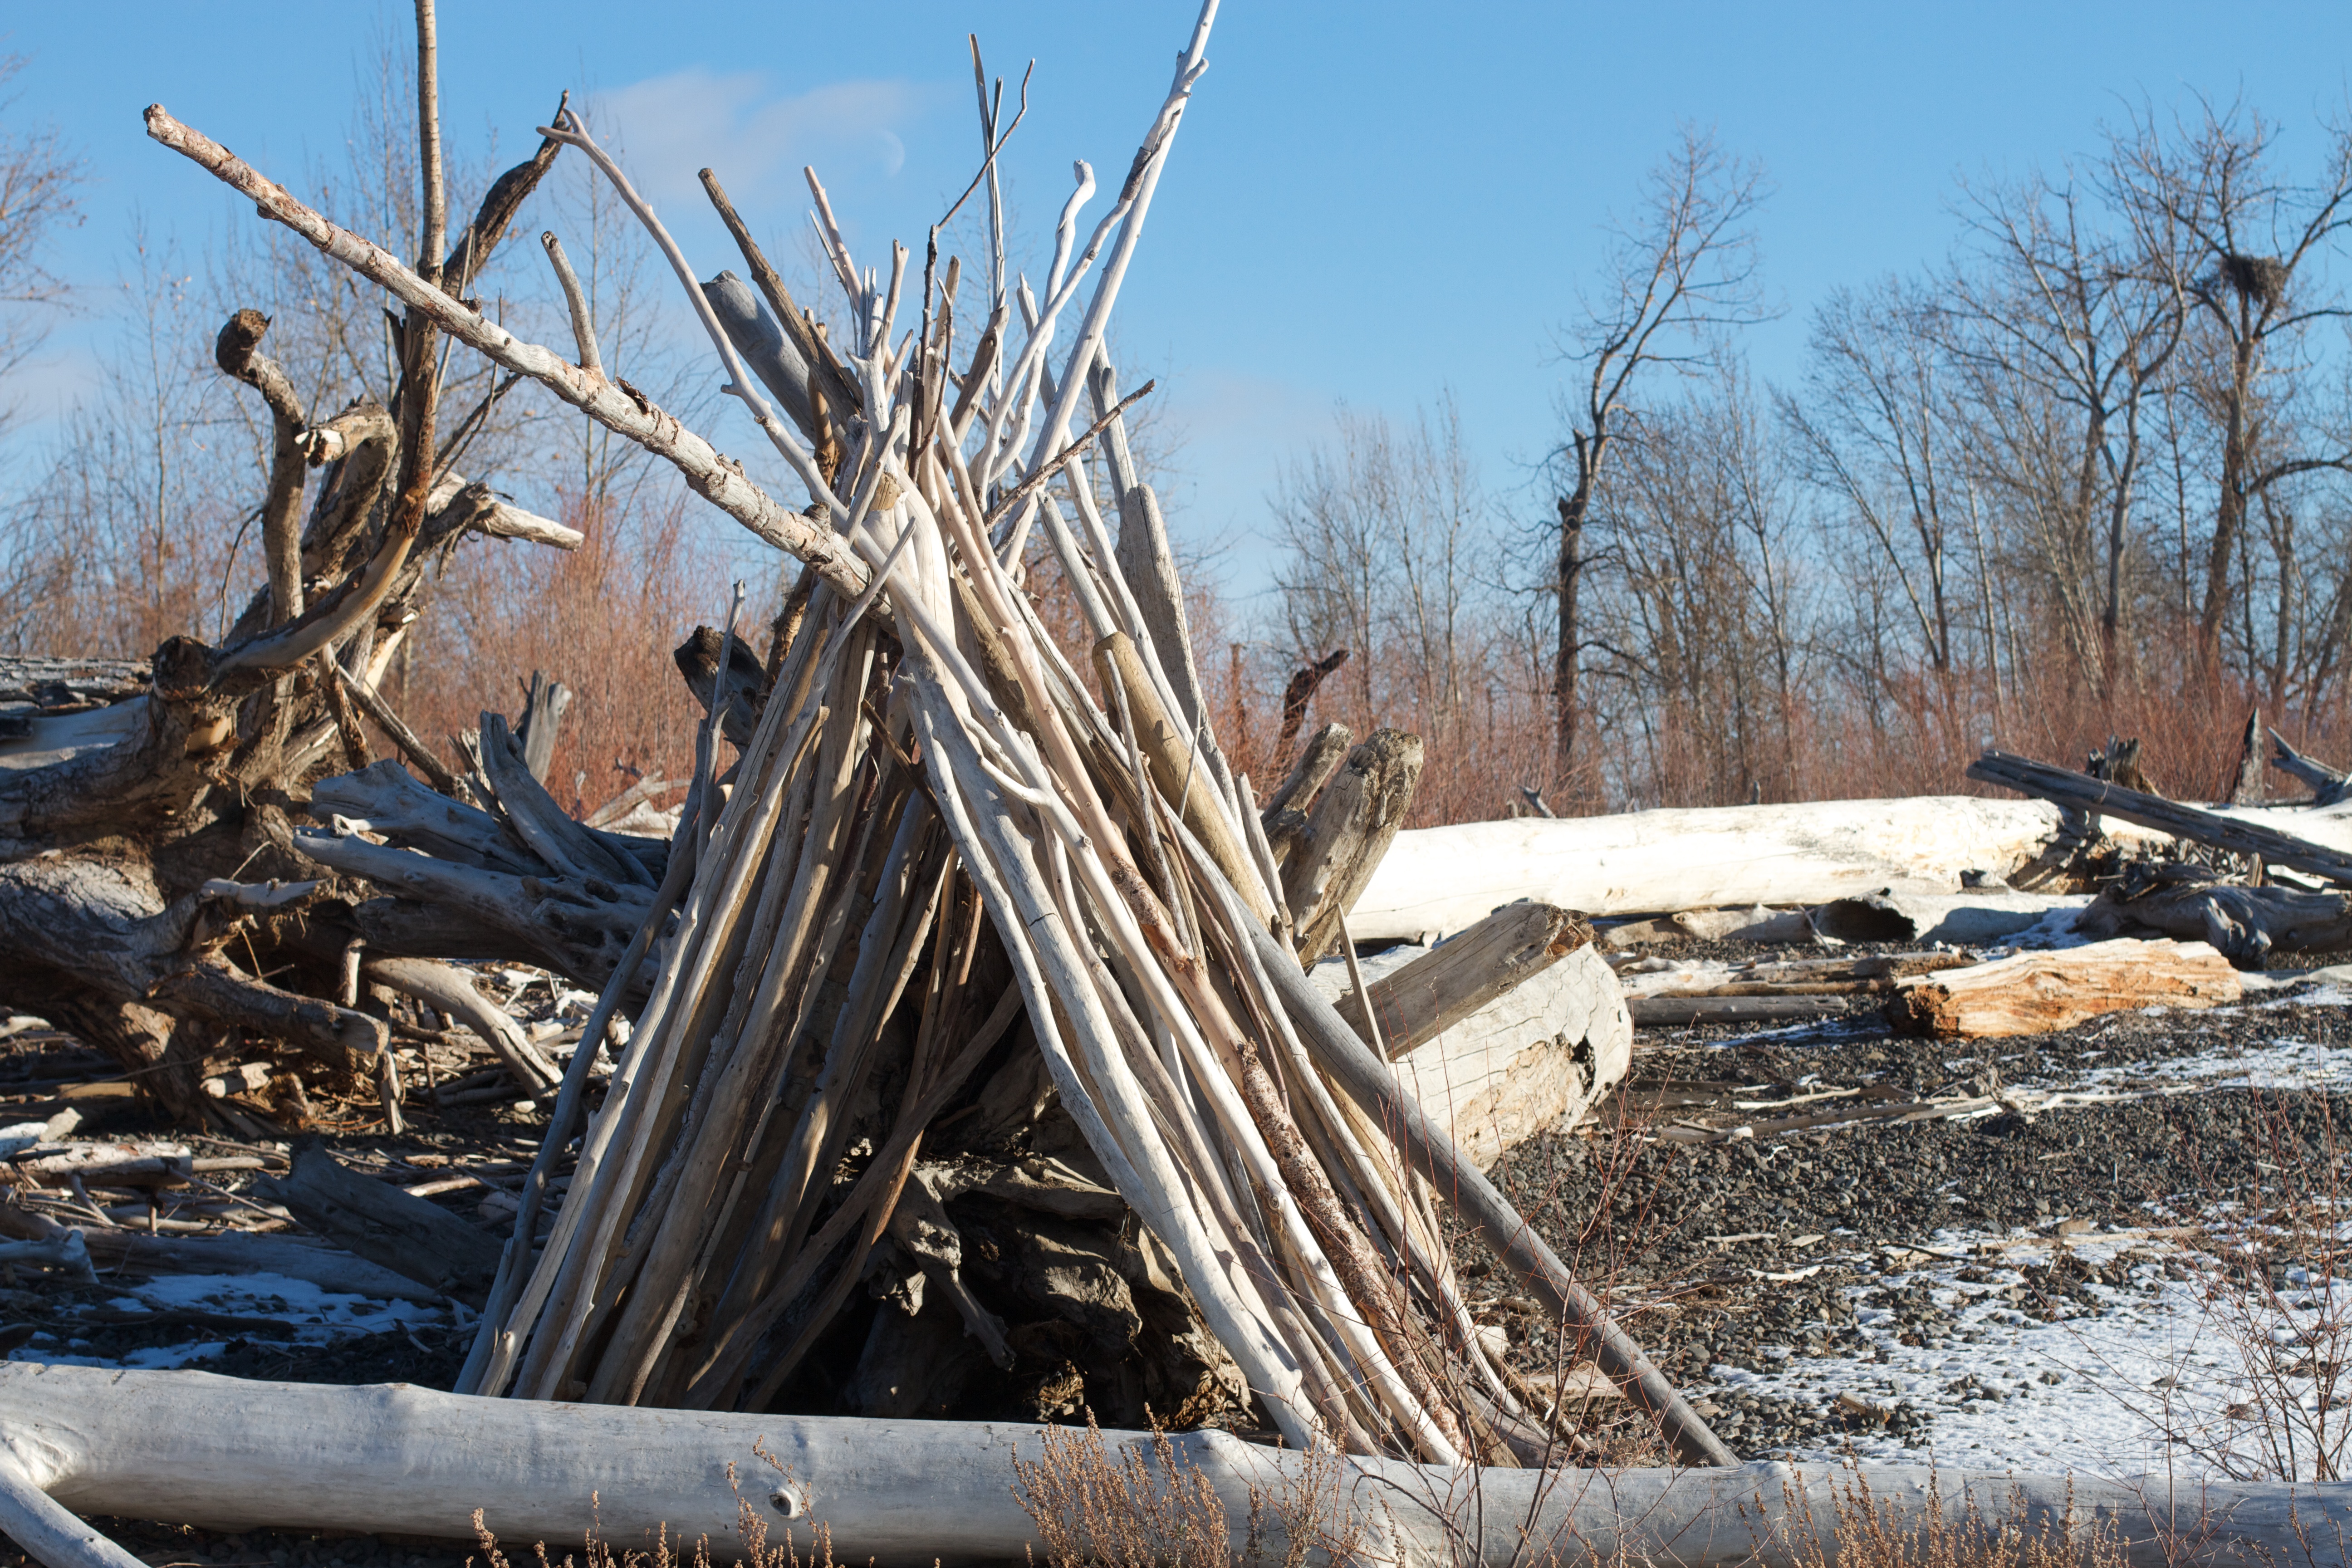
driftwood, tree, water, branch, winter, plant, sky, wood, rubble, disaster, scrap